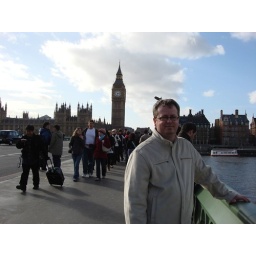
Brent walking over the Westminster bridge towards Big Ben